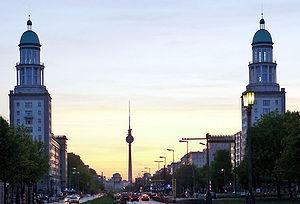
La porte de Francfort est une place à Berlin située dans l'arrondissement de Friedrichshain-Kreuzberg et le quartier de Friedrichshain. Elle s'étend sur 170 m de long et 120 m de large au croisement de la Frankfurter Allee à l'est, de la Karl-Marx-Allee à l'ouest, de la Warschauer Straße au sud et de la Petersburger Straße au nord, c'est-à-dire la Bundesstraße 1 et 5 d'est en ouest et la Bundesstraße 96a du nord au sud.